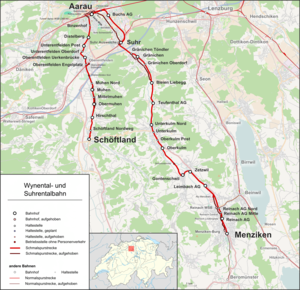
Carte de la Wynental- und Suhrentalbahn
Le Wynental- und Suhrentalbahn est une entreprise ferroviaire suisse dont la ligne de 32,2 km est à voie métrique, reliant Aarau à Schöftland dans la partie argovienne de la vallée du Suhrental, à Menziken dans la vallée du Wynental.